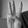
ASL letter: W